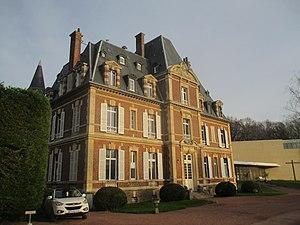
Vue du château de Troussures avec sa chapelle à droite. Il appartient à la Communauté Saint-Jean.